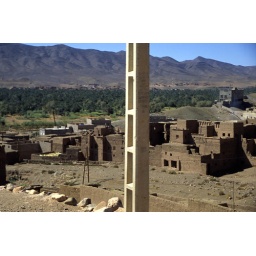
concrete telephone pole against mud brick village, draa valley.